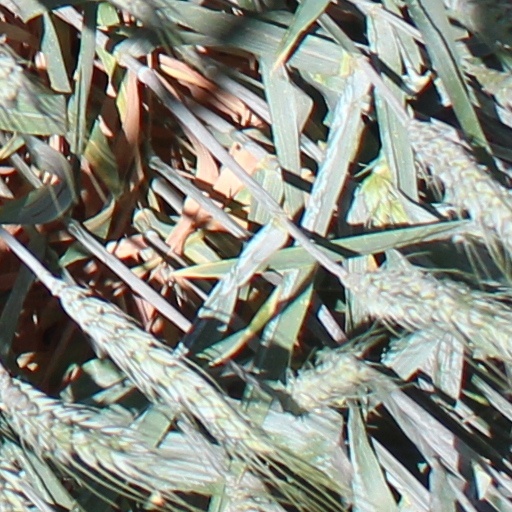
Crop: wheat